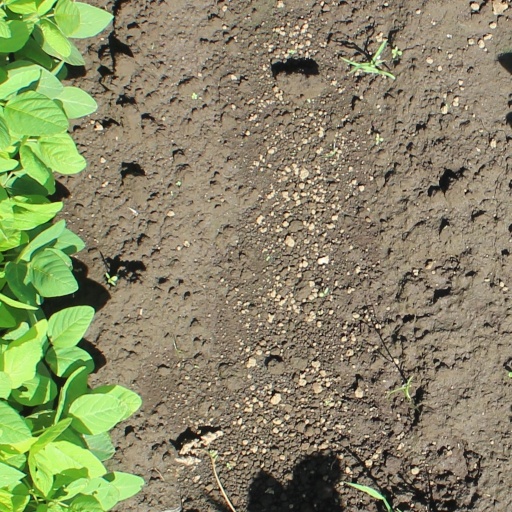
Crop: soybean